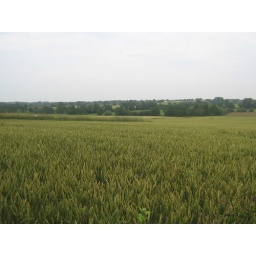
a field near the house